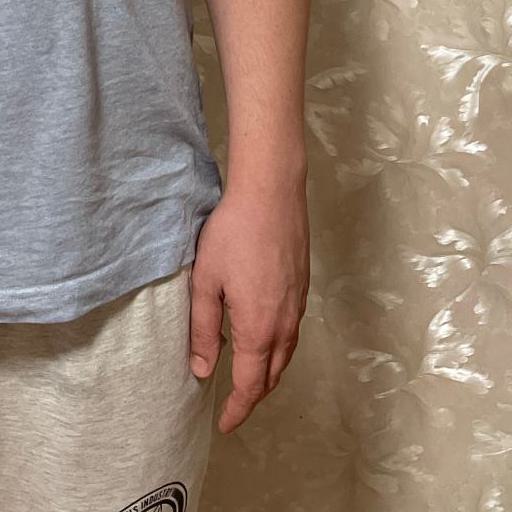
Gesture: no_gesture